Out from Boneville

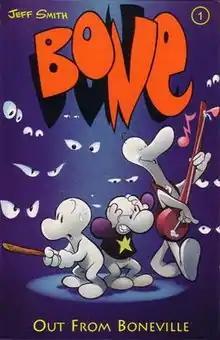
First US edition cover

Out From Boneville is the first story-arc in the "Bone" series. It collects the first six issues of Jeff Smith's self-published "Bone" comics. It marks the beginning of part one (of three) of the "Bone" series, titled "Vernal Equinox". The book was first published by Cartoon Books in its original black-and-white version in 1995; excerpts were printed in "Disney Adventures" over the course of 1994–1998. Paperback and hardback colored editions were published in 2005 by Scholastic.